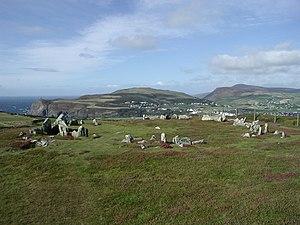
Liste les sommets de l'île de Man dans l'ordre décroissant d'altitude.
L’histoire de l’île de Man, si l'on excepte l'ère préhistorique, est généralement divisée en quatre périodes :
Des recherches récentes tendraient à démontrer qu'avant 8500 av. J.-C., l'île de Man était reliée à la Cumbria au moyen d'une bande de terre qui a progressivement été envahie par la mer. Il n'existe pas de preuve pourtant qu'à cette époque Man était habitée.